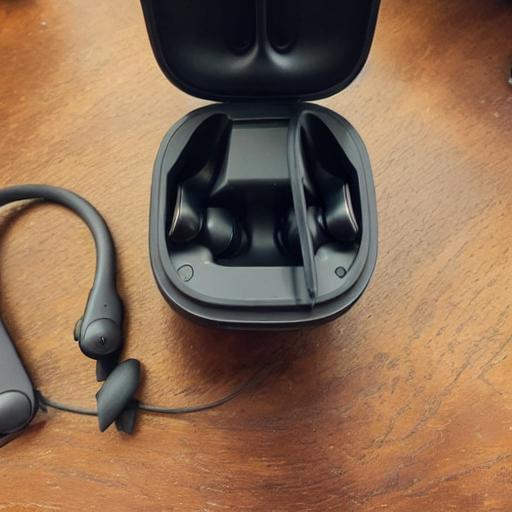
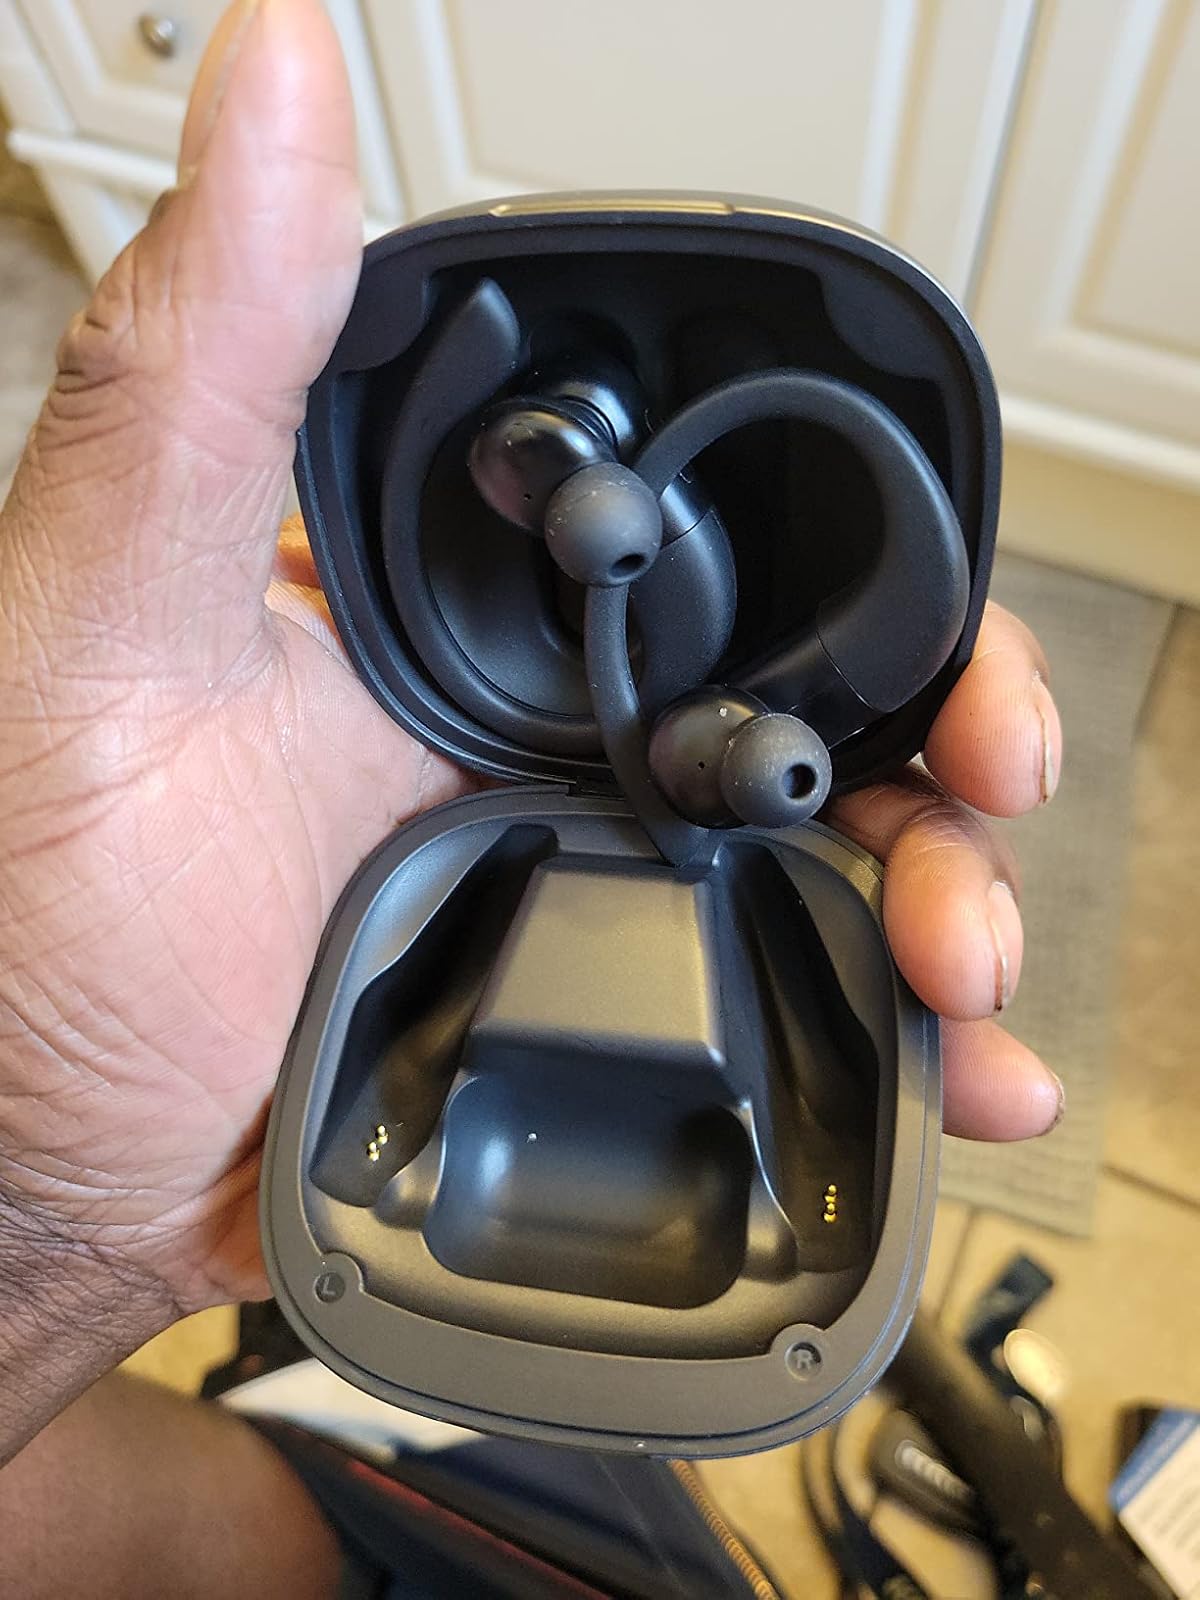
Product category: earbuds
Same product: no